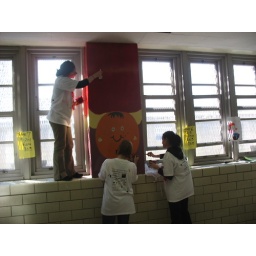
We painted an orange character in the cafeteria, among other fruits and vegetables.